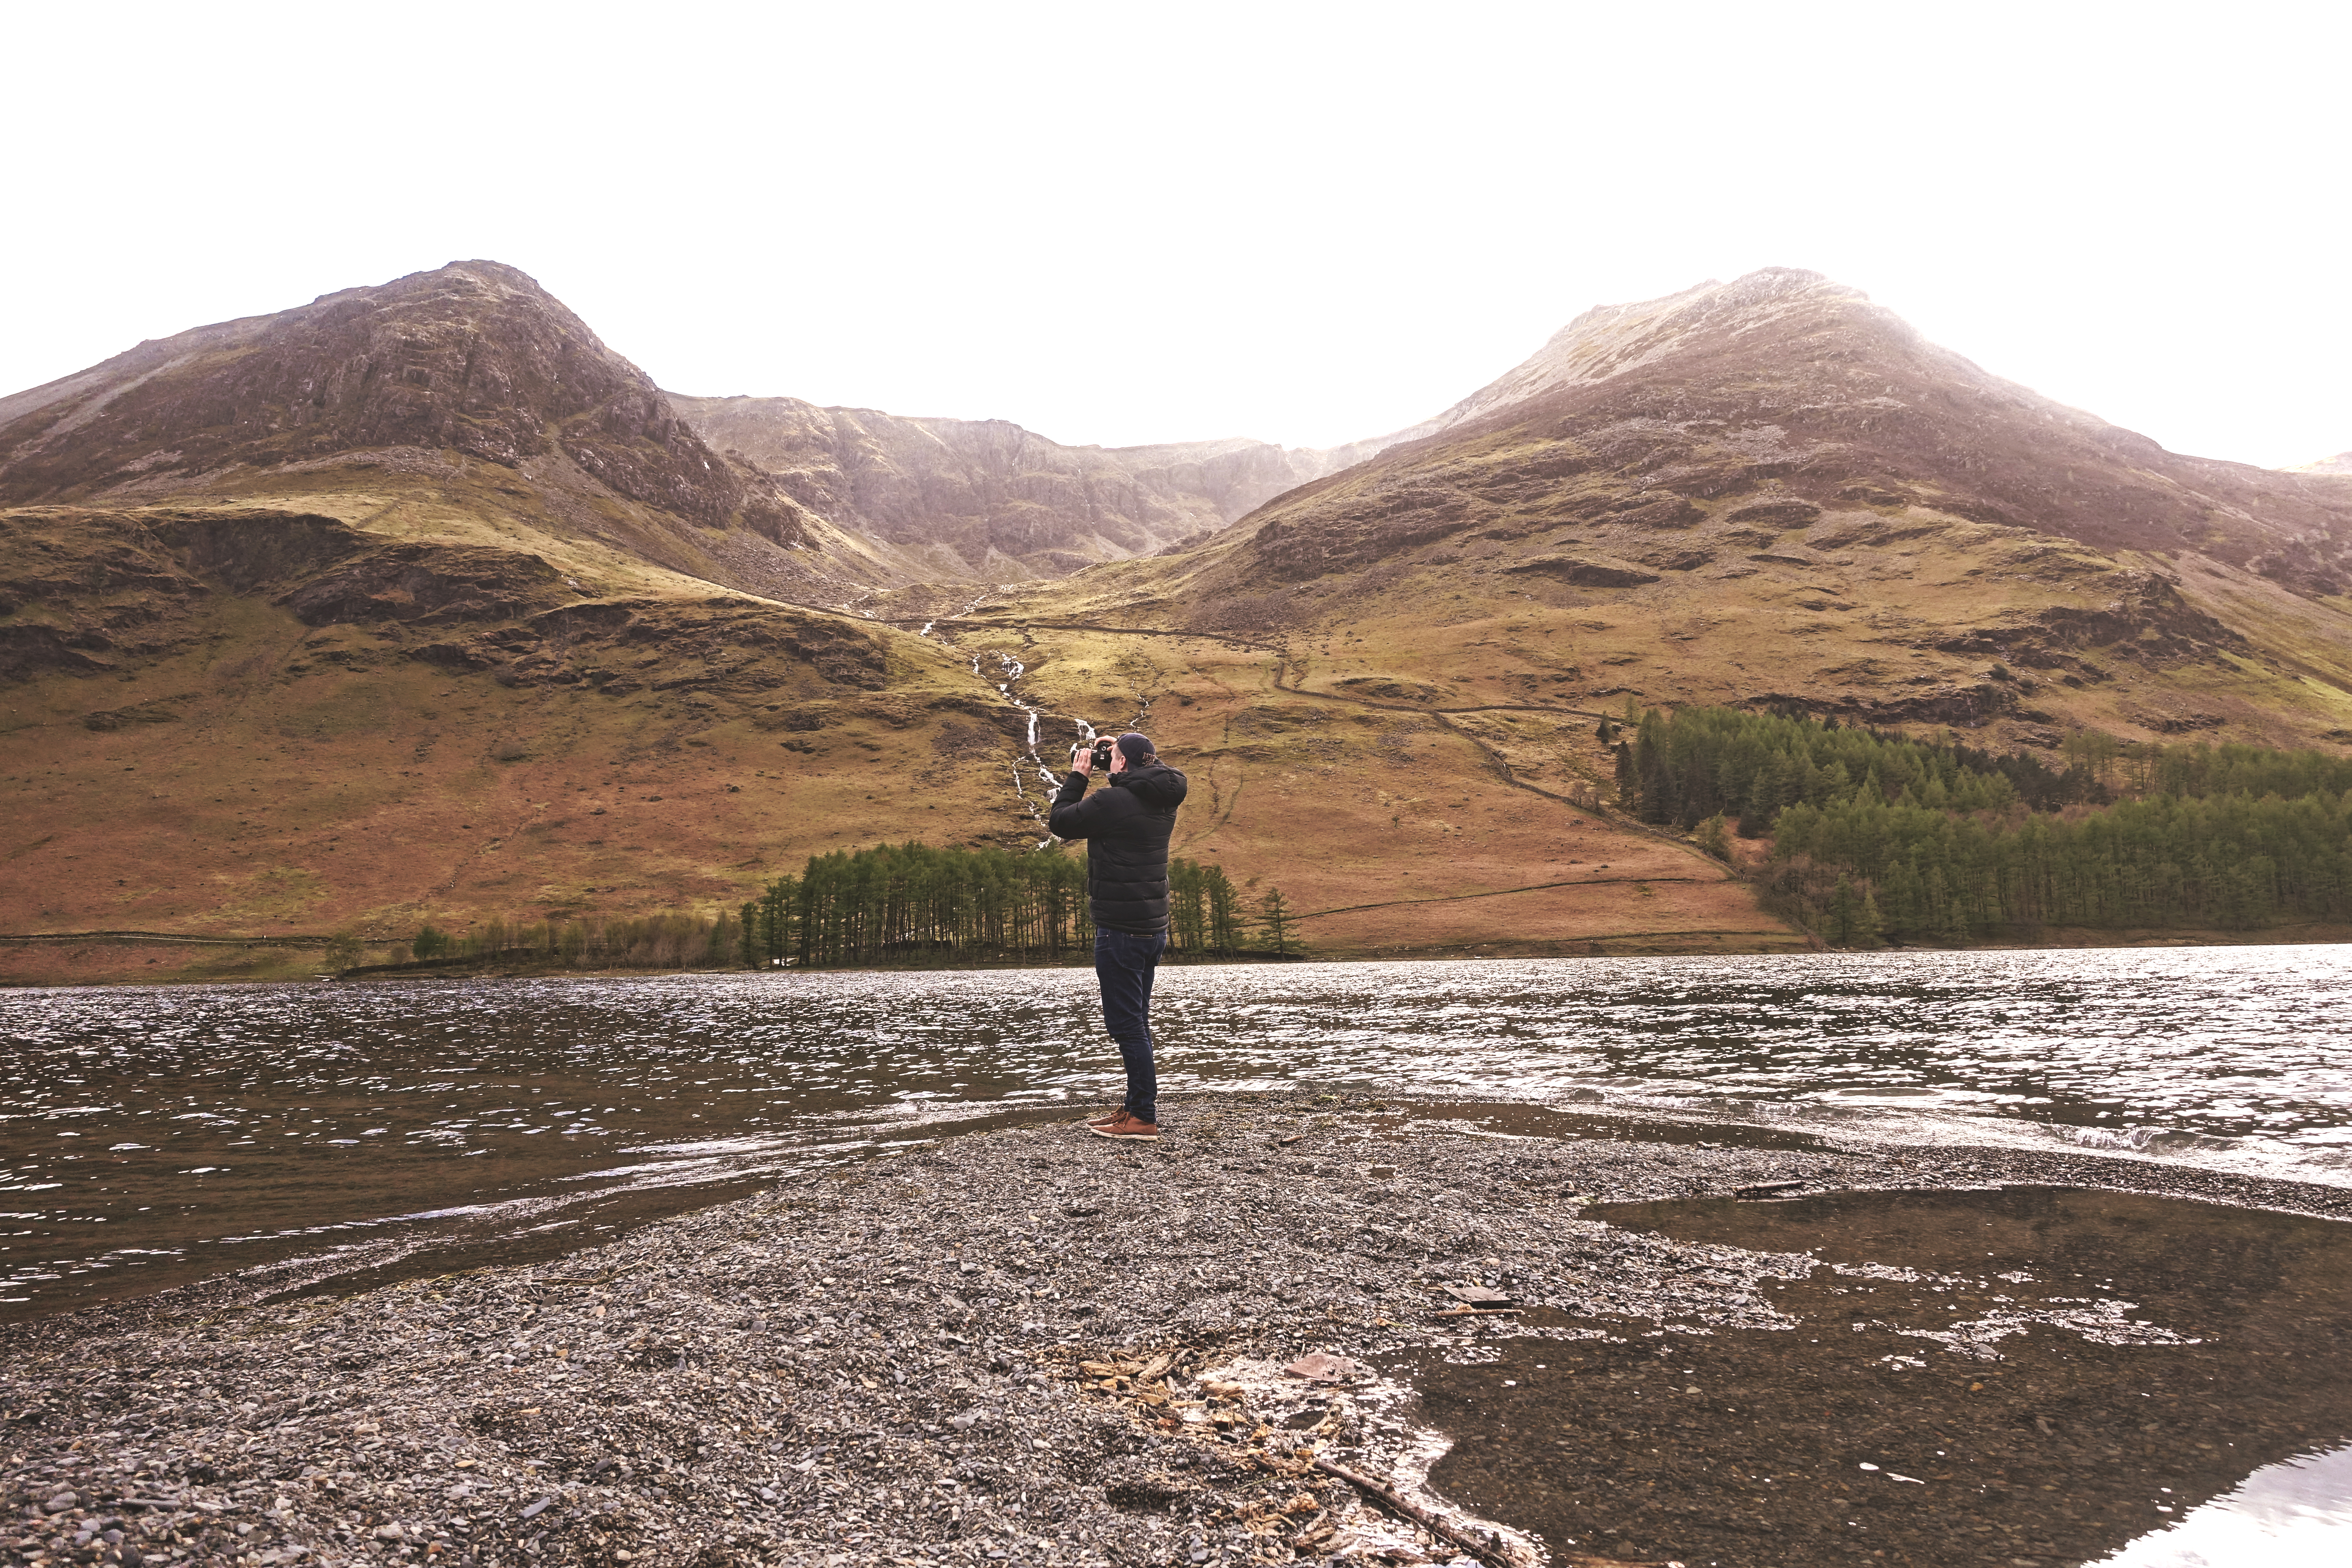
man, landscape, nature, wilderness, person, mountain, photographer, lake, taking photo, hills, plateau, fell, loch